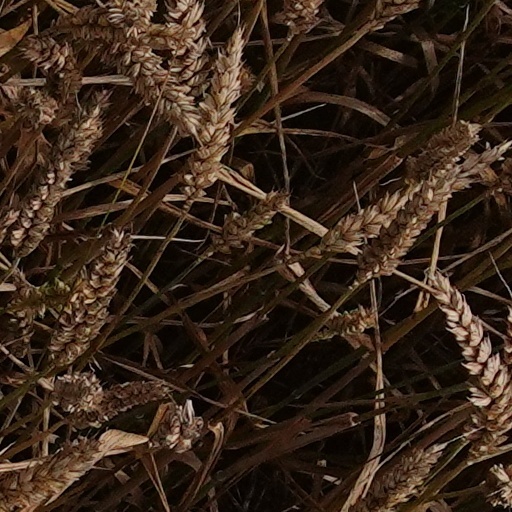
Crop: wheat